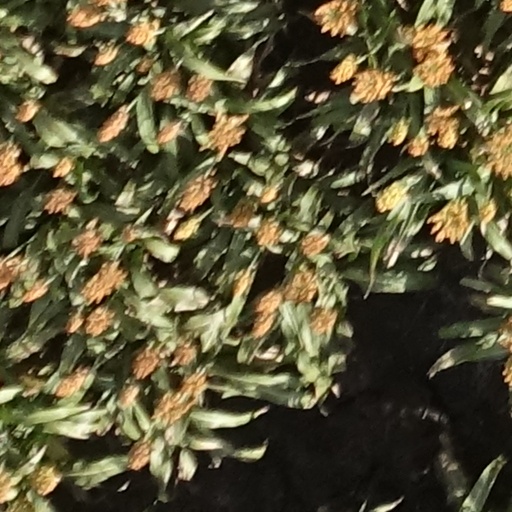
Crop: sorghum